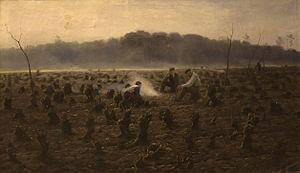
Théodore Verstraete, né à Gand en 1850 et mort à Anvers en 1907, est un artiste peintre et graveur belge.